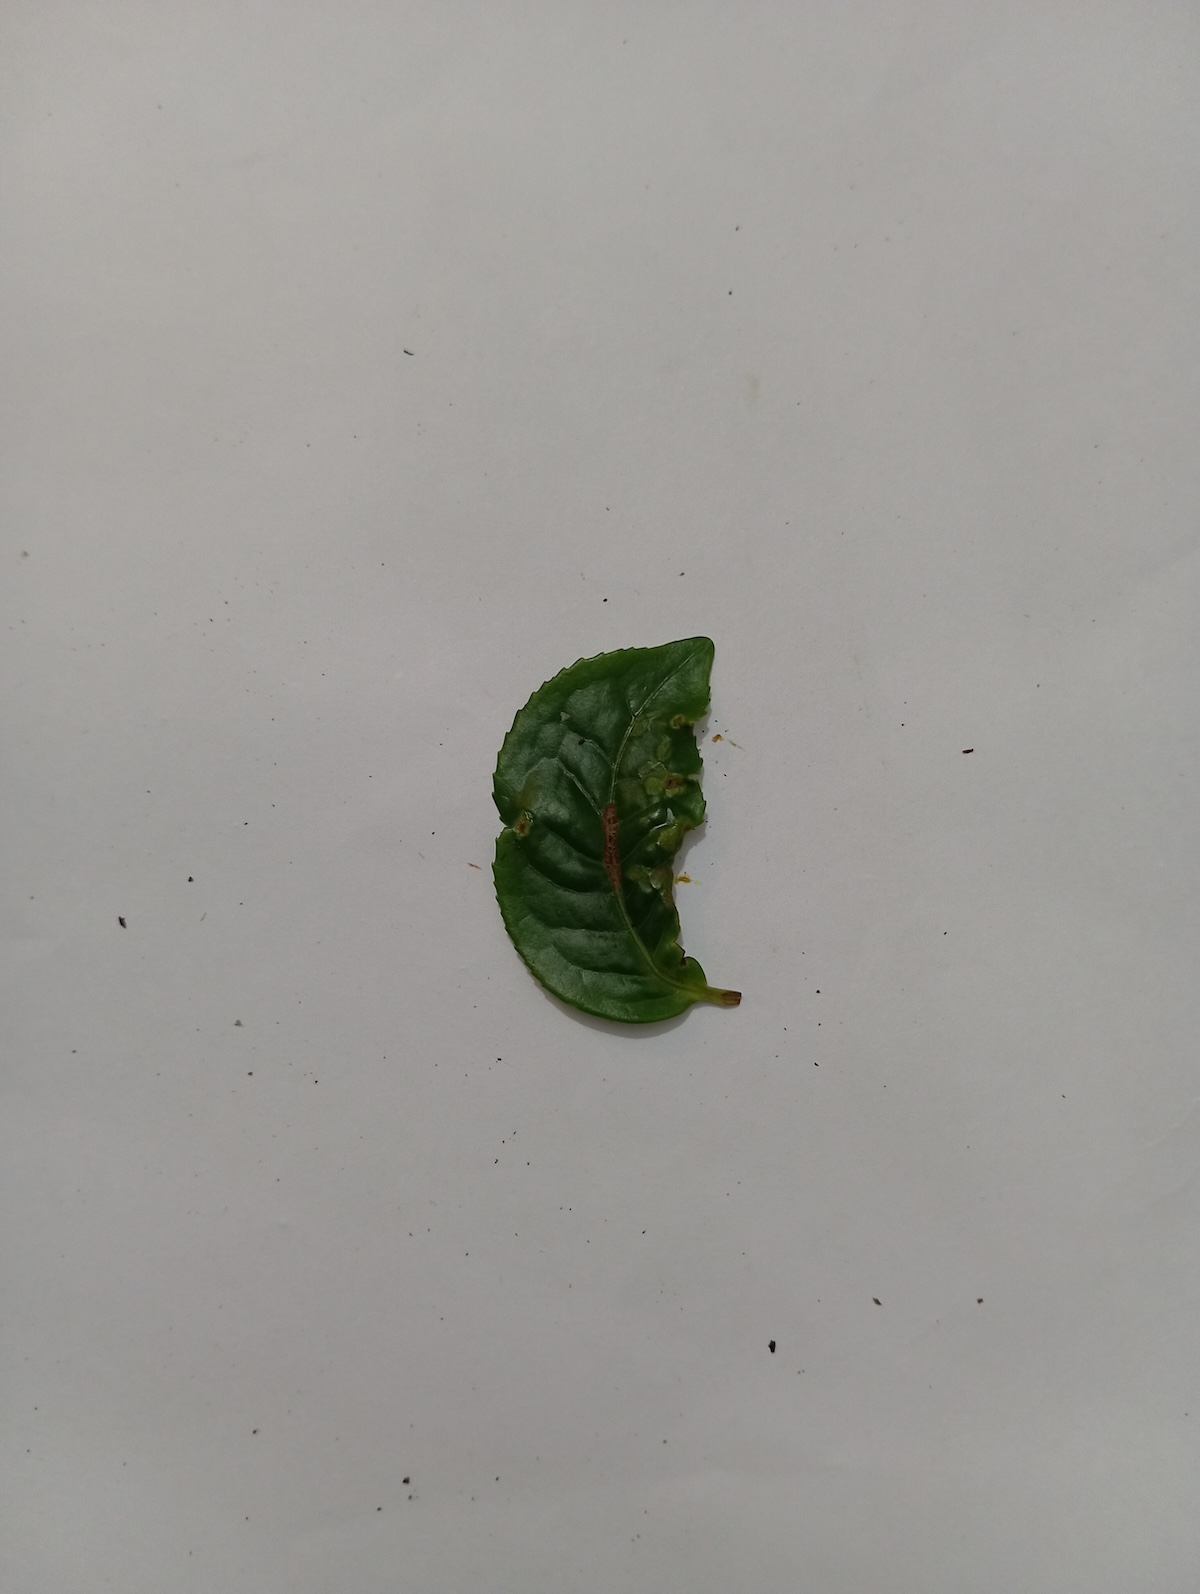
Label: Green mirid bug